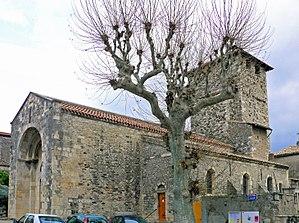
Le Teil - Église Saint-Étienne de Mélas - Côté sud de l'église
L'église Saint-Étienne est une église située en France sur la commune du Teil, dans le département de l'Ardèche en région Rhône-Alpes.
Cet article recense les monuments historiques français classés en 1875.
Cet article recense les sites retenus pour le loto du patrimoine en 2020.